Philippine symbolism in archaeology

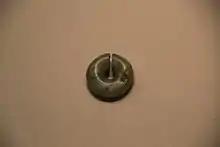
Neolithic Jade Ornament

Across the Austronesian world, and mostly to the west of the Philippines, tattoos were a common way to incorporate symbolism to solidify a cultural, traditional, or religious belief. For example, archeological evidence exists of mummified bodies with body tattoos. Other accounts such as the Hispanic Boxer Codex, provide examples of the Visayans, who the Spanish called "pintados", the painted ones. Meanings and ingredients were different but, the method was the same for all tribes. Most tribes used a form of needle or heated piece of iron, but the Isneg of Apayao had a unique instrument called the Igihisi.